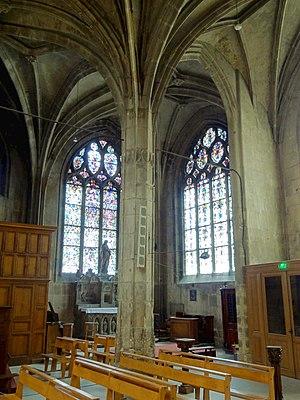
Voir titre.
L'église Saint-Aspais est une église catholique paroissiale située à Melun, en France, sur la rive droite de la Seine. C'est l'unique église de France dédiée à saint Aspais, évangélisateur de la ville à la fin de l'Antiquité, dont la vie est inconnue. Elle se situe initialement dans un faubourg, et succède à une église gothique plus modeste, dont un chapiteau et quelques débris ont été retrouvés en 2011. À la fin du XVᵉ siècle, Saint-Aspais est la paroisse la plus populeuse de la ville, et les habitants décident d'agrandir l'église. D'abord, un nouveau clocher est bâti au nord de la façade, et terminé vers 1480. À partir de 1506, la façade est refaite dans le style gothique flamboyant, ainsi que les trois travées de la nef. La construction du nouveau chœur est lancée le 23 mars 1517, sous la direction du maître-maçon parisien Jehan de Félin, qui fournit également un plan pour la reconstruction totale de l'église, y compris la nef bâtie à peine dix ans plus tôt. De Félin donne plus d'élévation au chœur que les marguilliers n'avaient imaginé, et soigne le décor sculpté, ce qui provoque la colère du conseil de fabrique soucieux de la maîtrise du budget, et entraîne des procès.